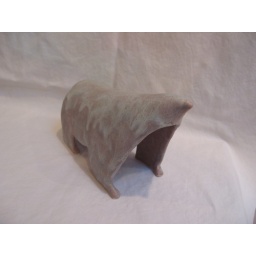
white sculpture clay, taupe inside and under, french green glaze over top